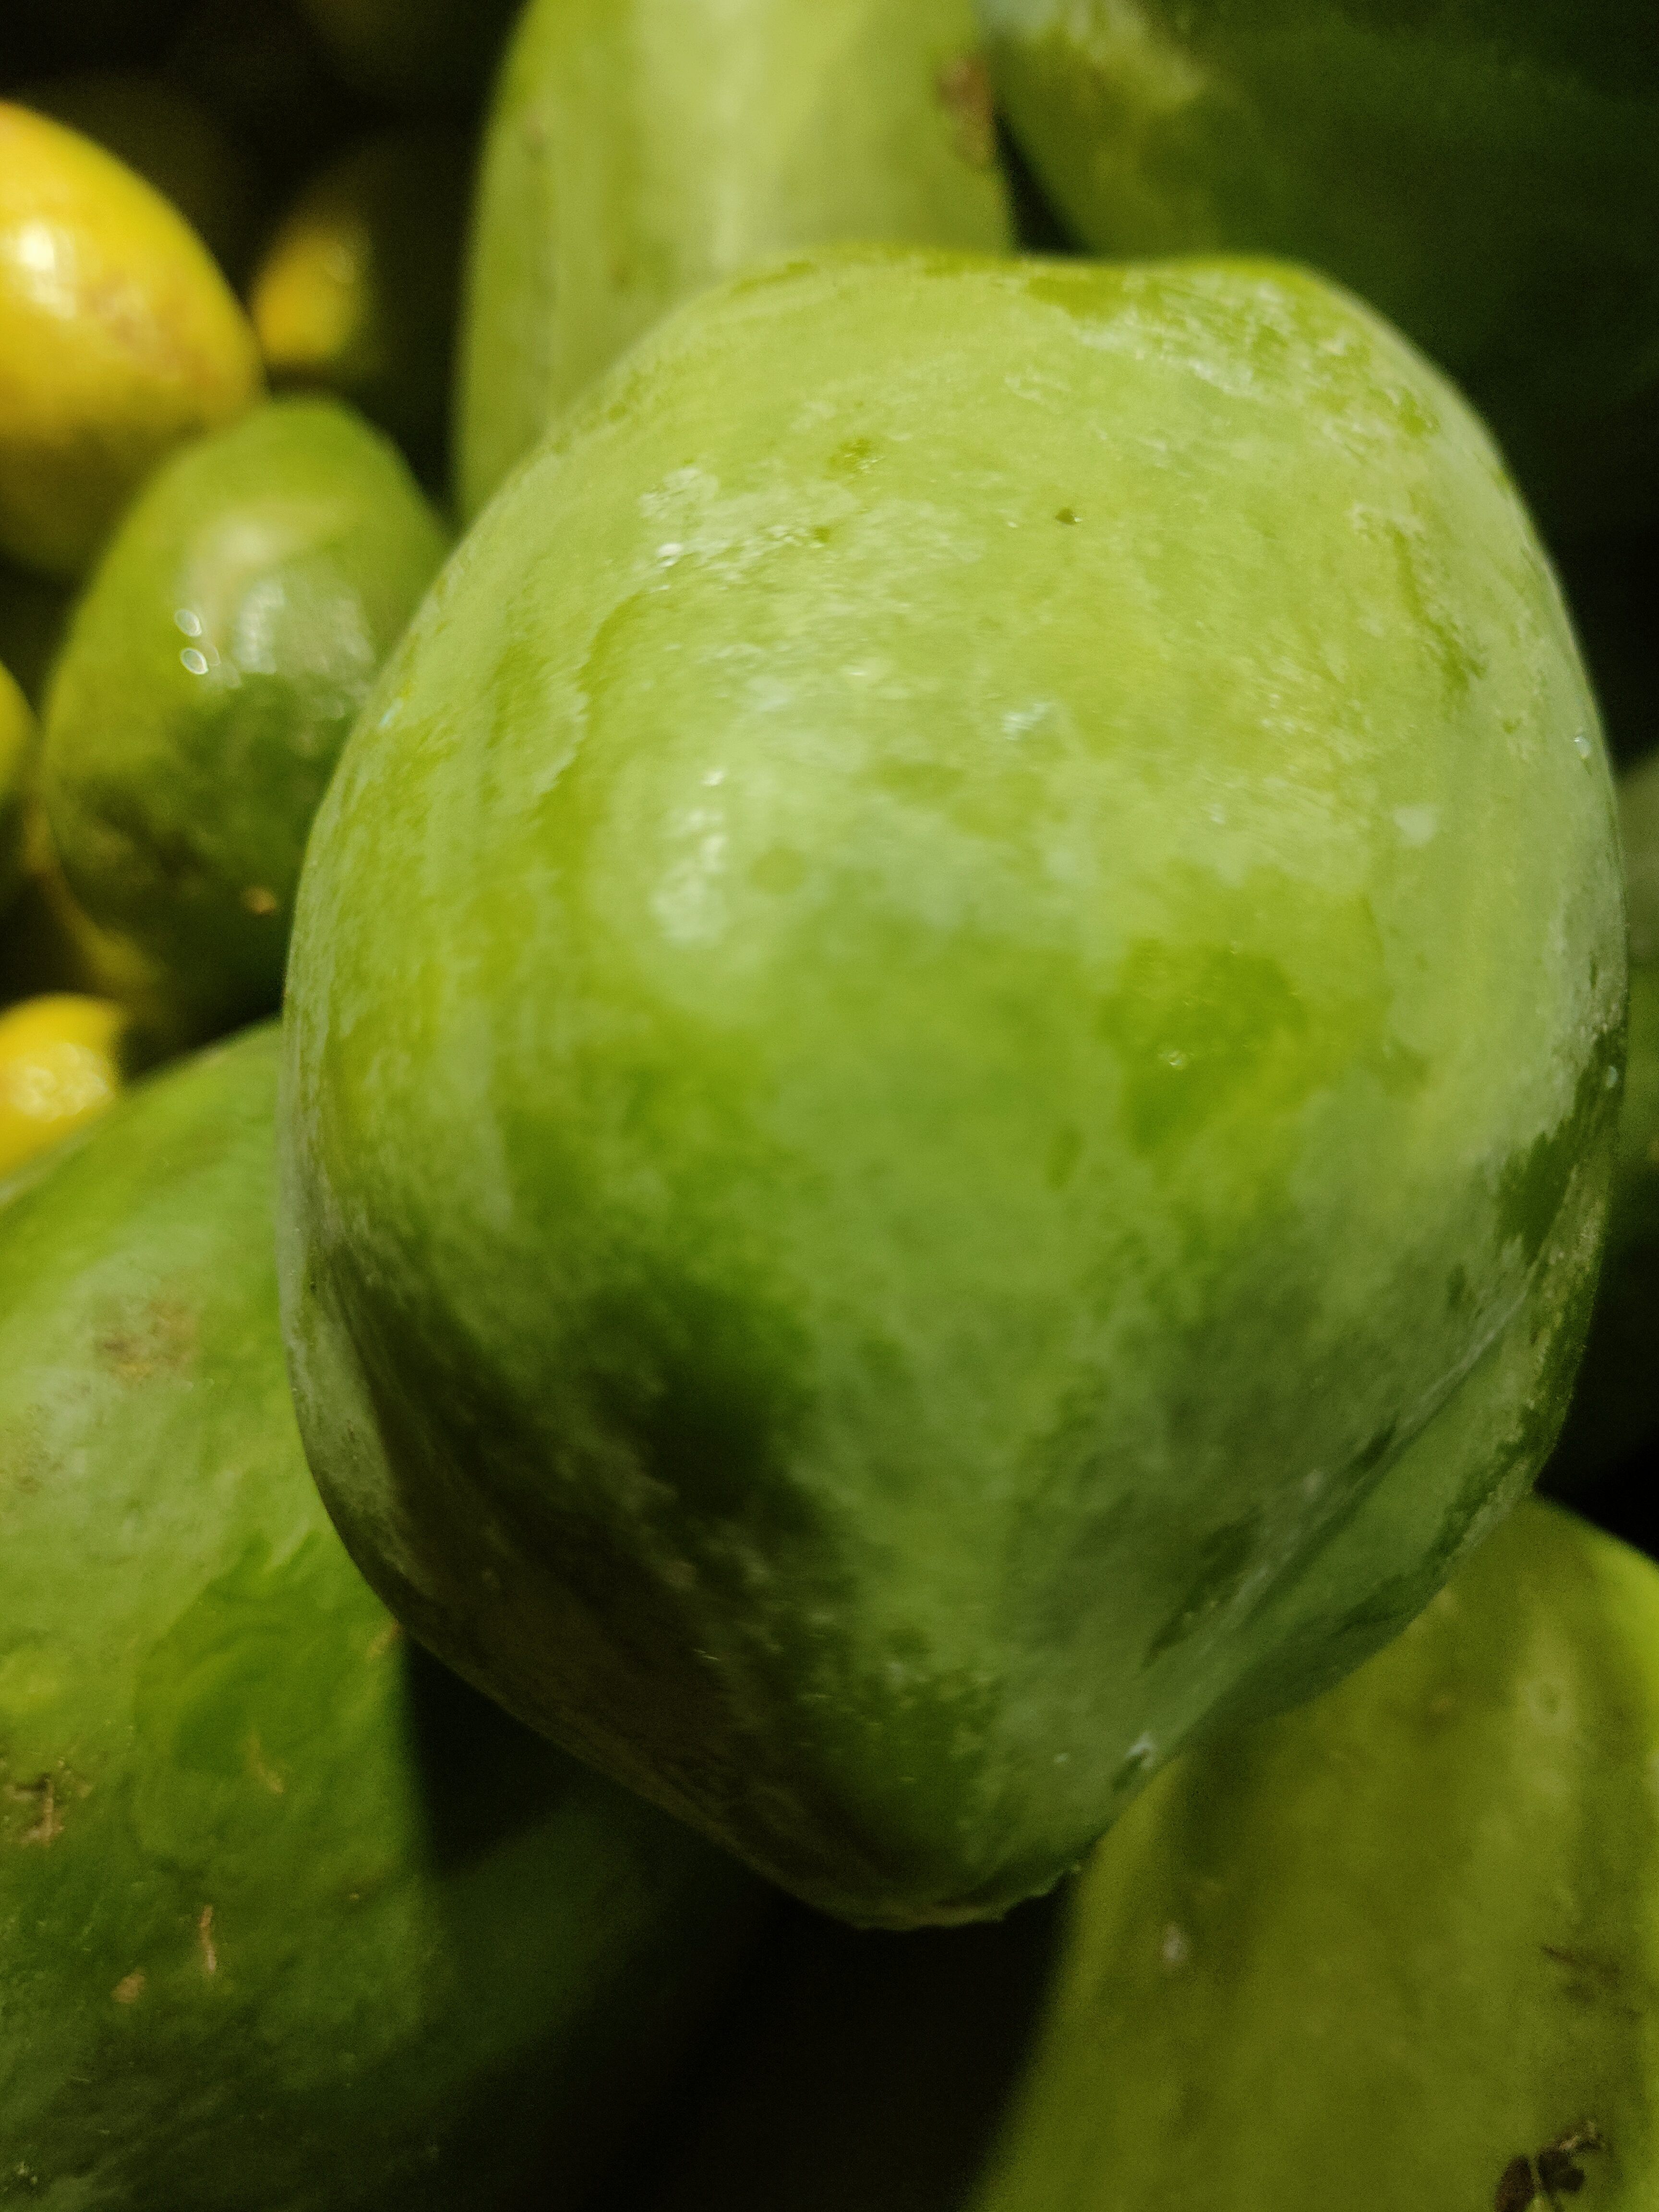
Label: Carica Papaya